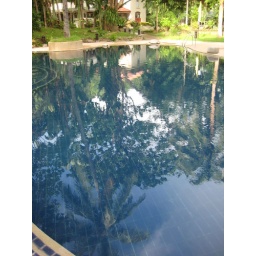
Reflection of the ALMOST clear sky above the Montemar Beach Club in Bataan, Philippines.